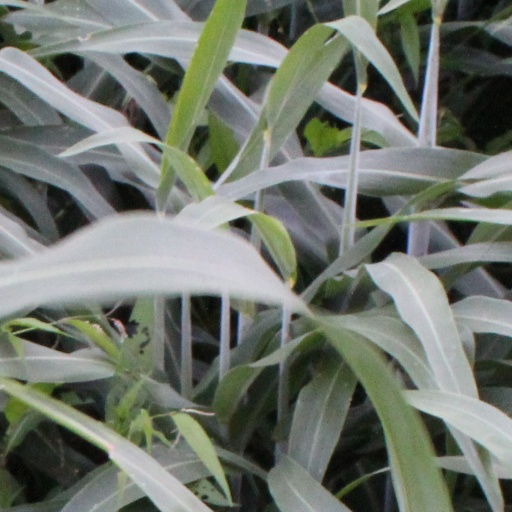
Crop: sorghum